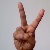
The image shows a hand gesture representing the letter 'V' in Indian Sign Language.